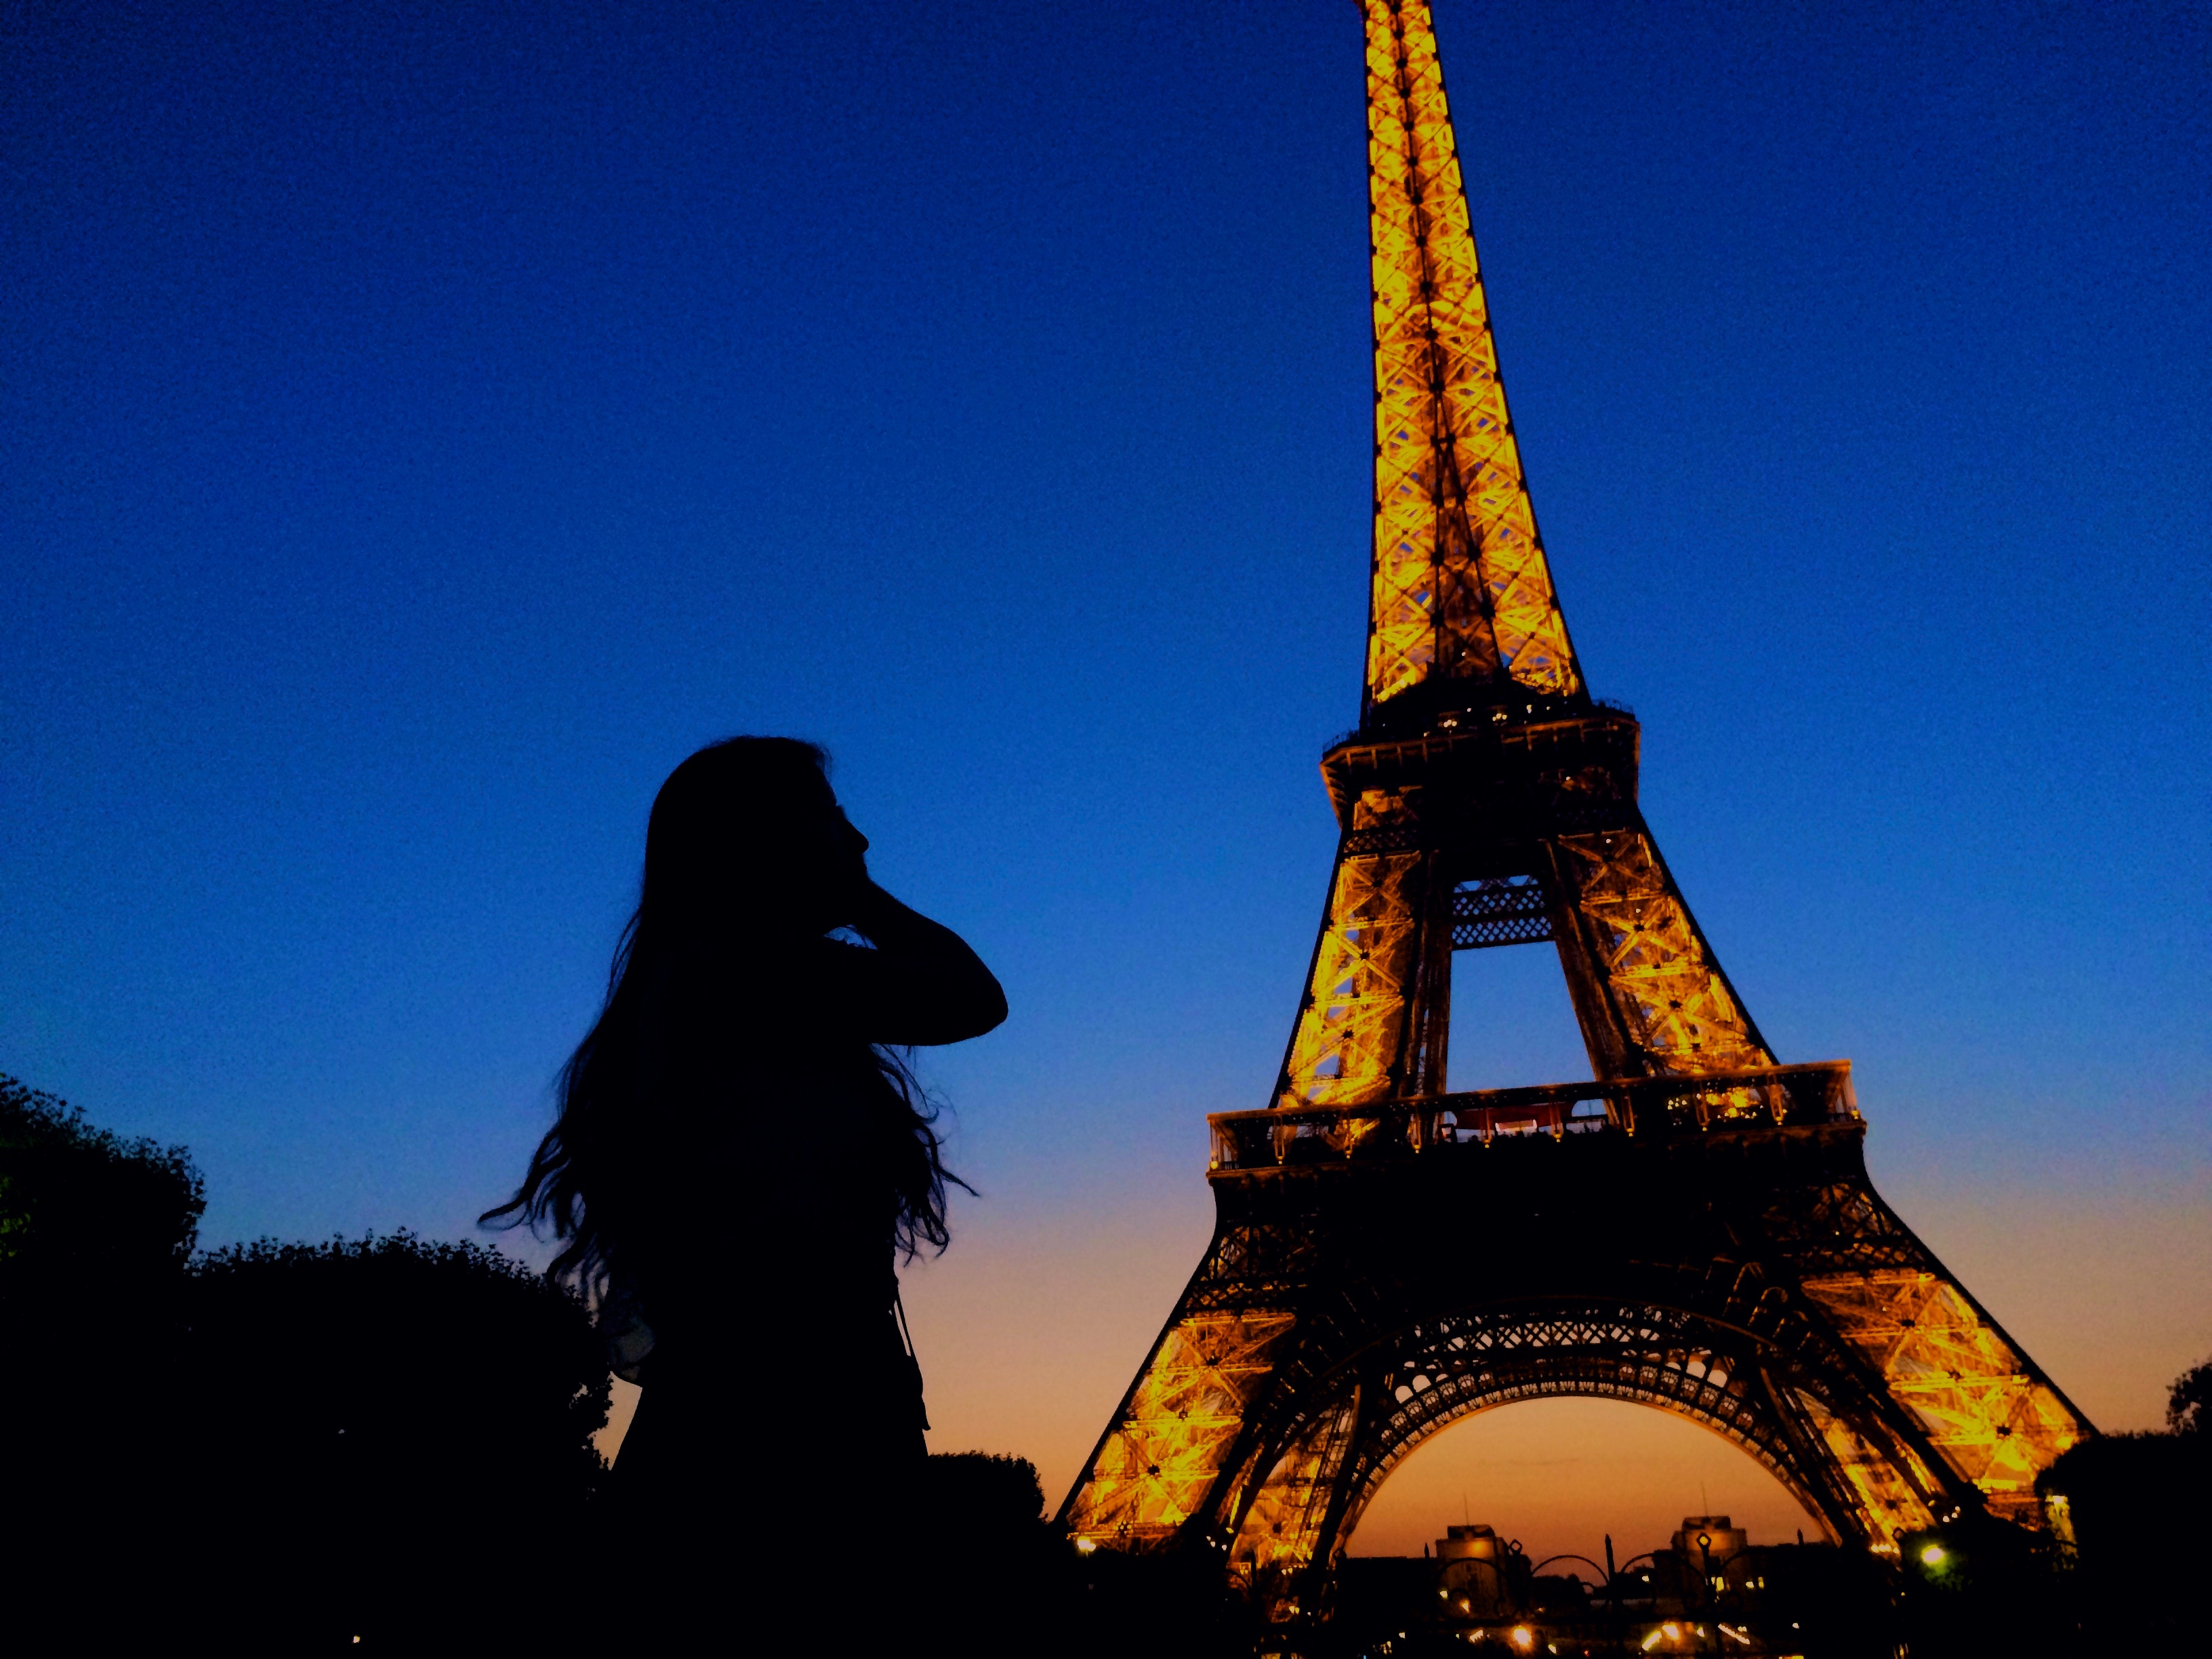
silhouette, sky, sunset, night, monument, dusk, statue, evening, tower, landmark, spire